27th Infantry Division "Brescia"

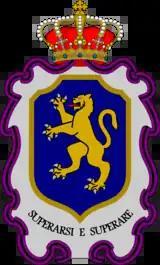
Coat of Arms of the 19th Infantry Regiment "Brescia", 1939

The following units were attached to the division during the Western Desert Campaign: